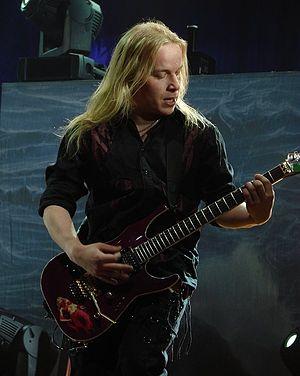
Nightwish est un groupe de metal symphonique finlandais originaire de Kitee, dans la région de la Carélie du Nord. Formé en 1996, il est considéré comme l'un des représentants du genre et comme l'un des groupes responsables du gain de popularité que connaît le metal symphonique à la fin des années 1990. Bien que le groupe soit devenu célèbre dans son pays natal dès la sortie de son premier single, The Carpenter, sa renommée internationale ne débute qu'avec la sortie des albums Oceanborn et Wishmaster. La chanson Sleeping Sun est le premier des singles du groupe à paraître au-delà des frontières de la Finlande, lui permettant ainsi de se faire connaître à travers toute l'Europe.